Millicent Hearst

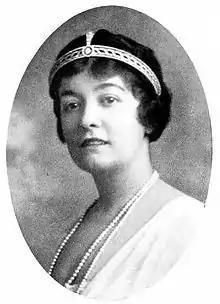
Millicent Hearst, 1916

Millicent Veronica Hearst (née Willson; July 16, 1882 – December 5, 1974), was the wife of media tycoon William Randolph Hearst. Willson was a vaudeville performer in New York City whom Hearst admired, and they married in 1903. The couple had five sons, but began to drift apart in the mid-1920s, when Millicent became tired of her husband's longtime affair with actress Marion Davies.